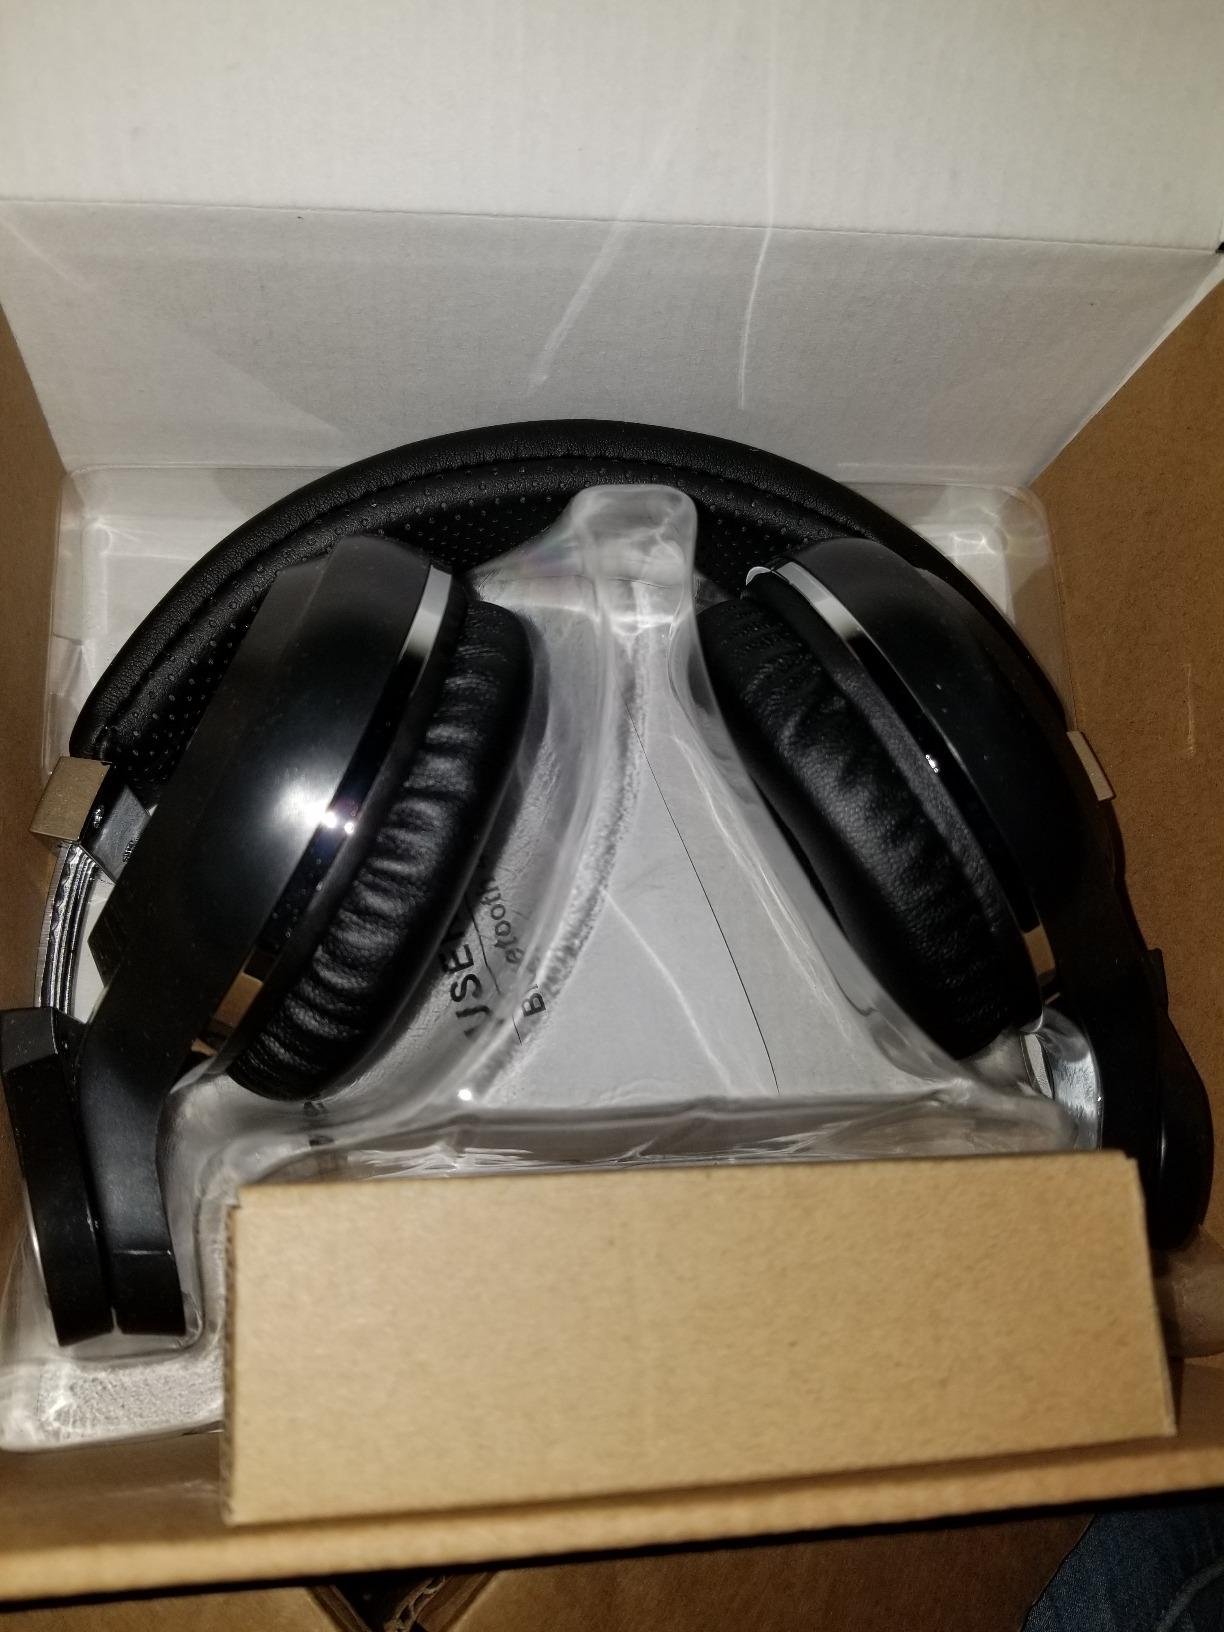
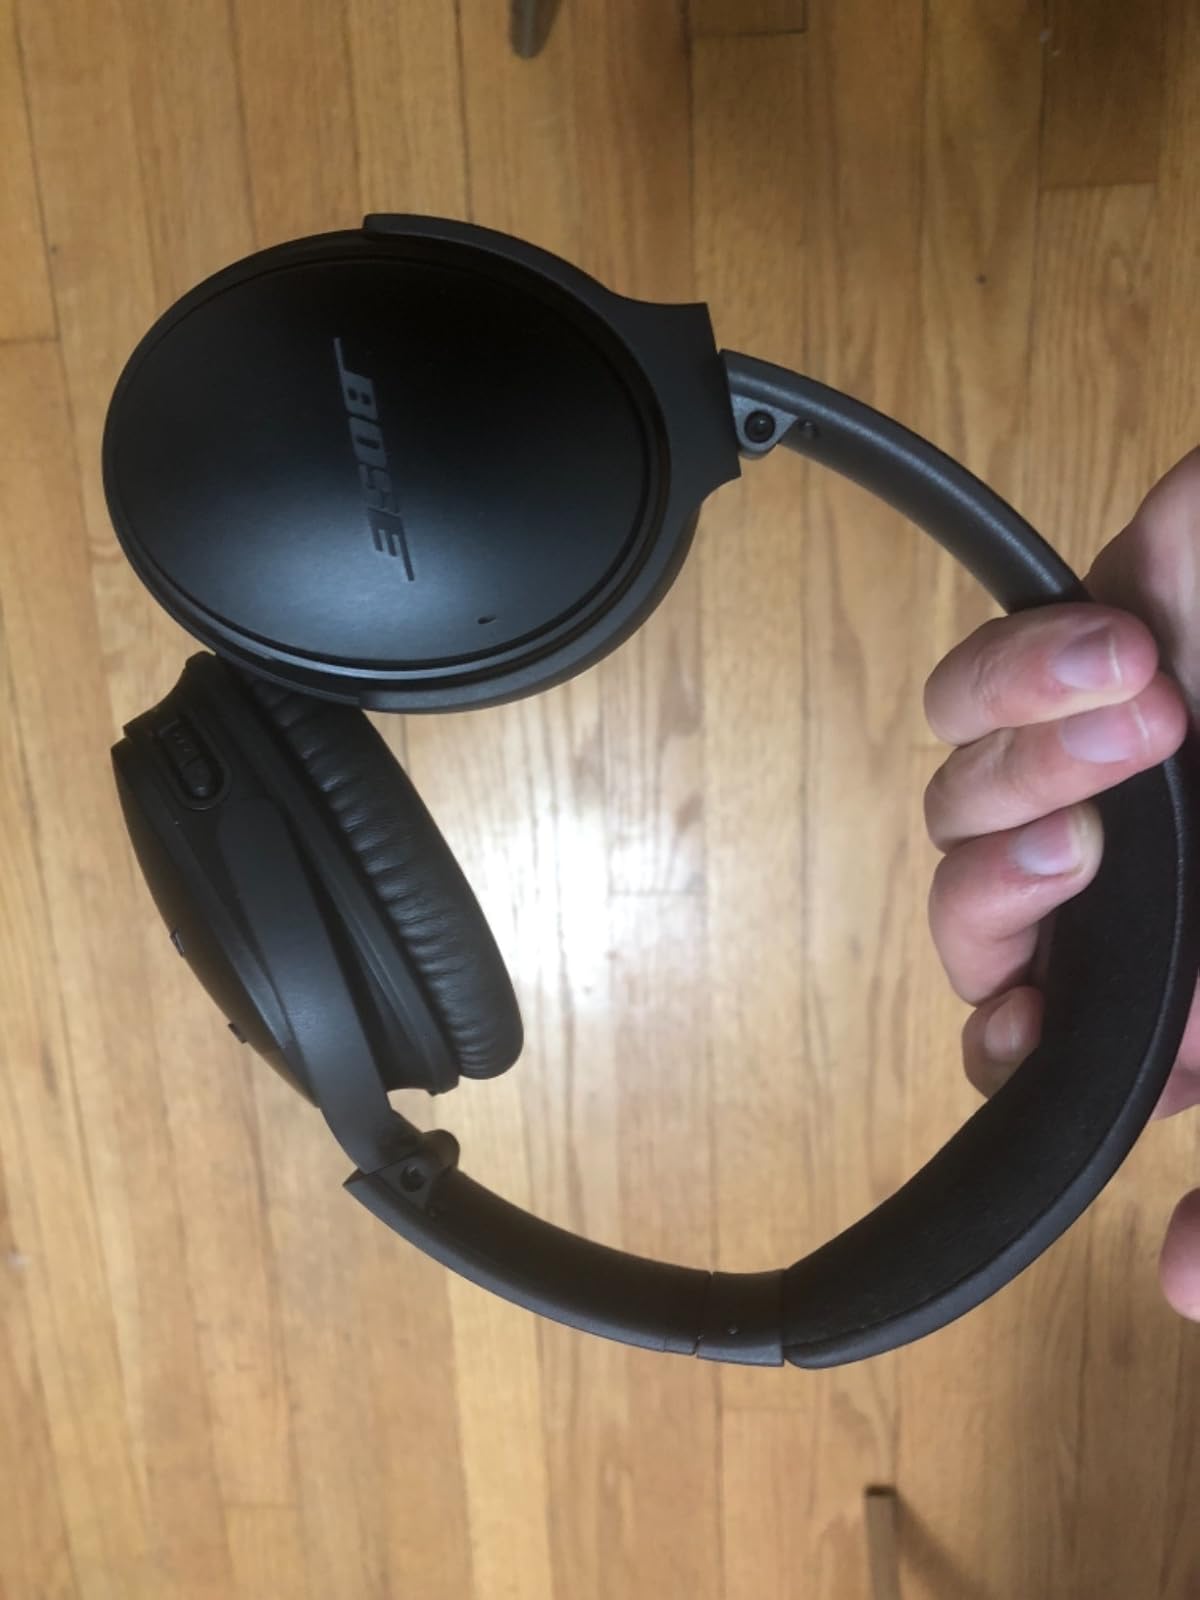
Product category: headphones
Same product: no